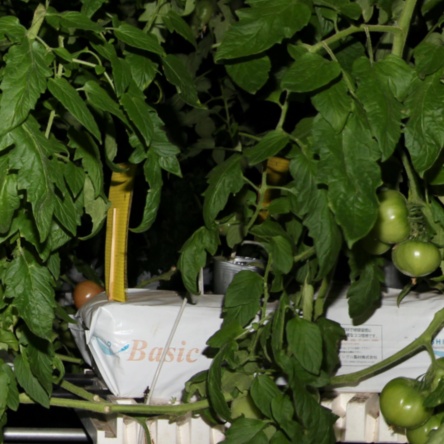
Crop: tomato